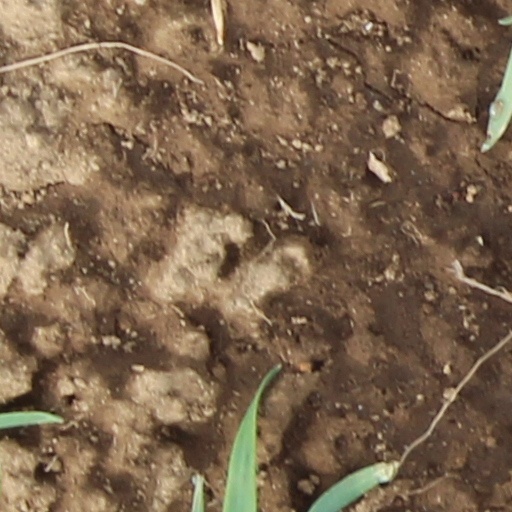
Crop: wheat